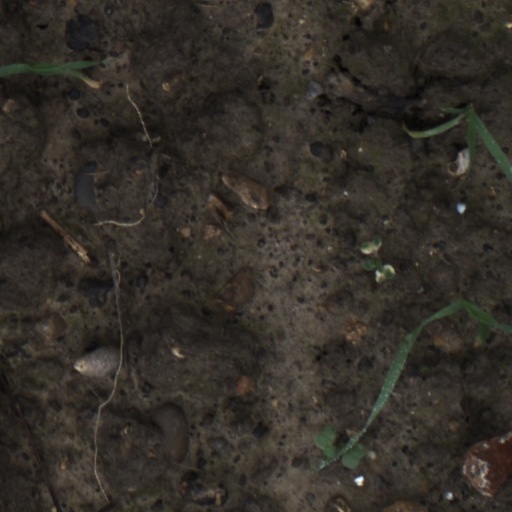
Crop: wheat